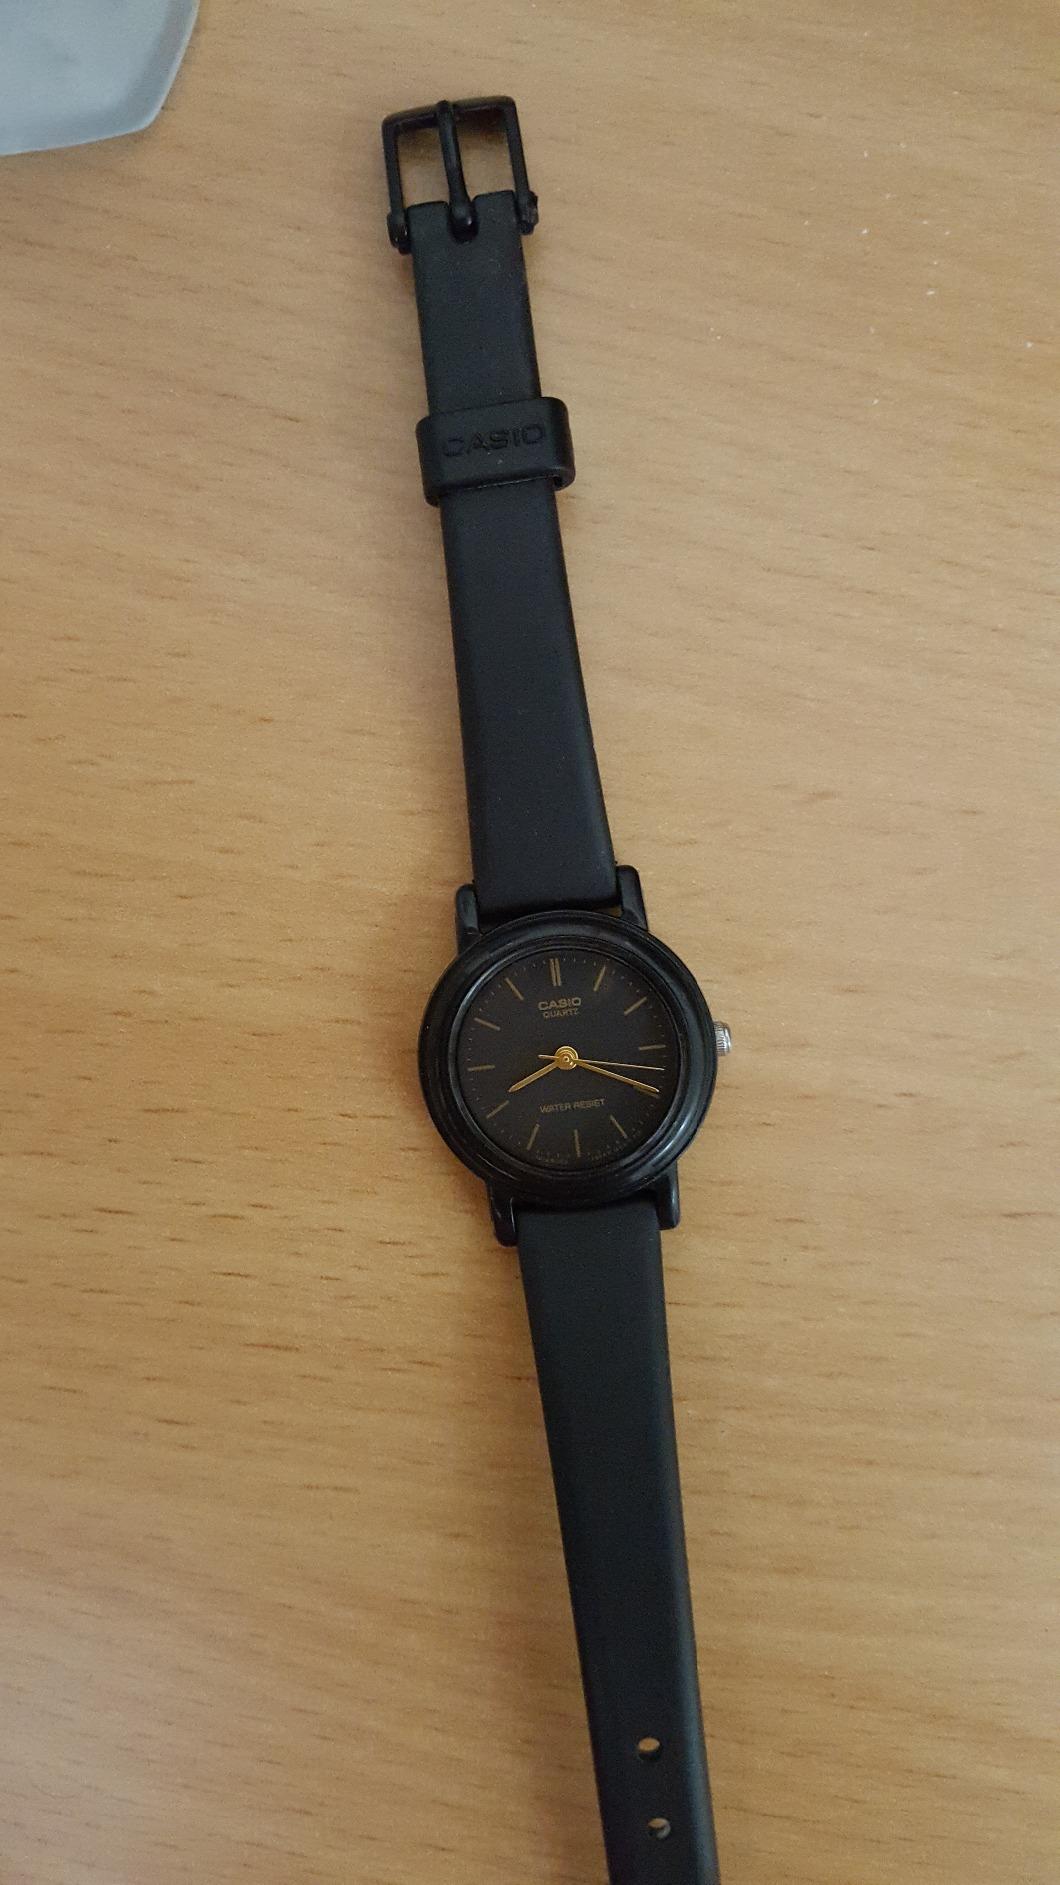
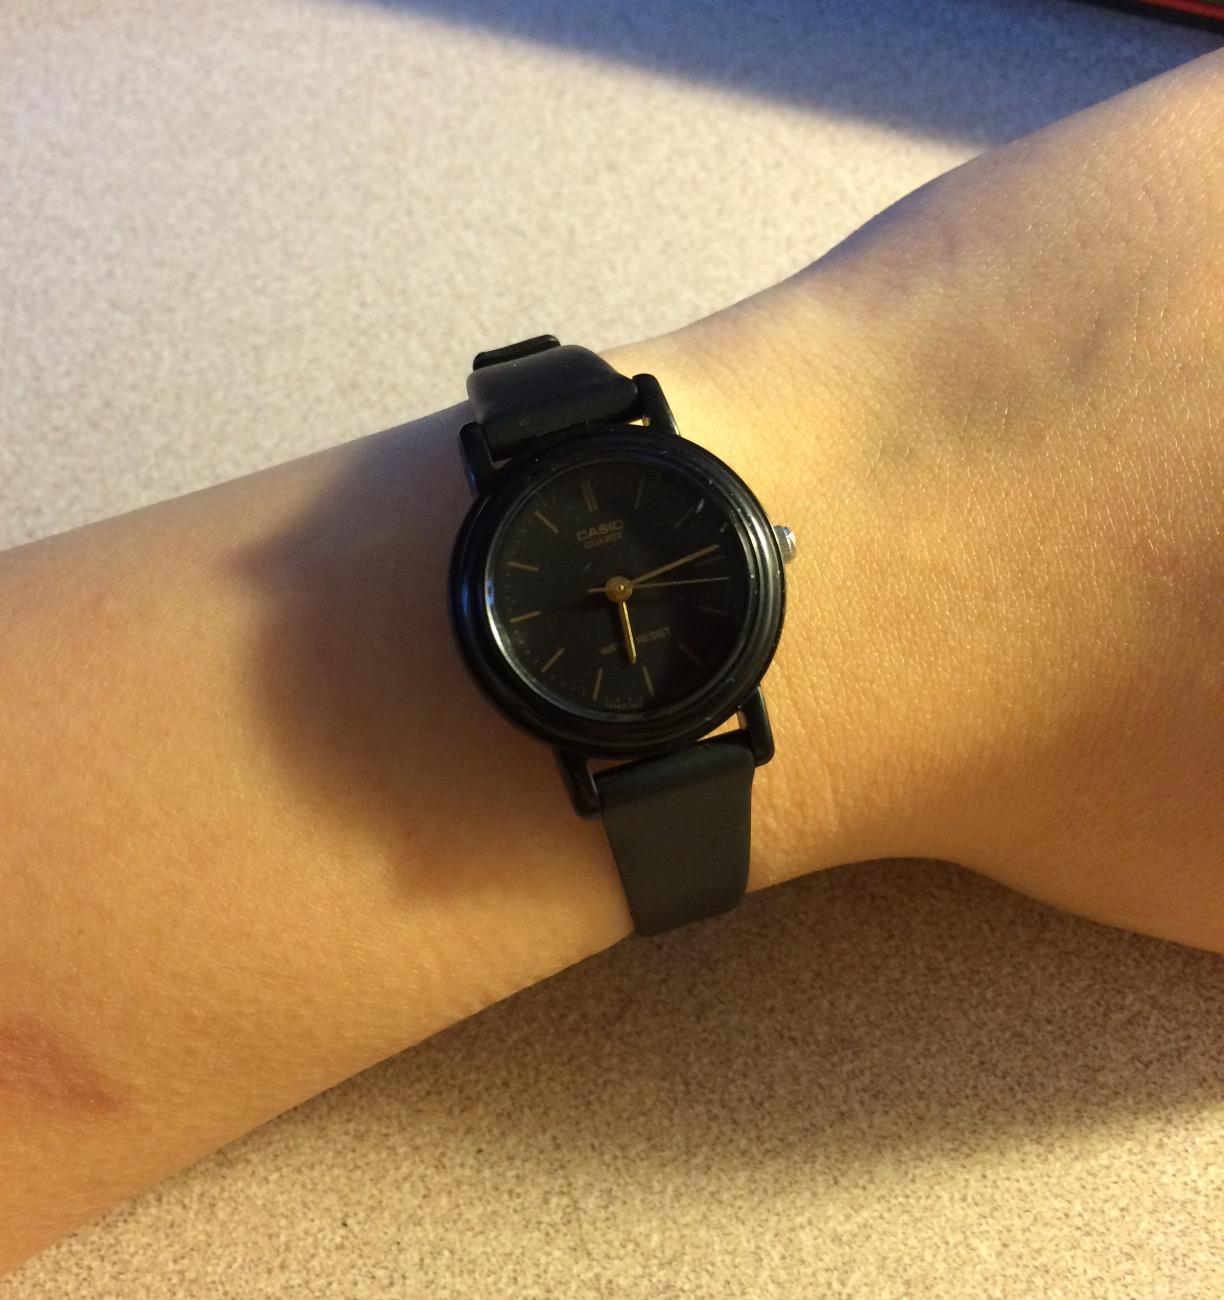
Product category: accessories_watch
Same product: yes